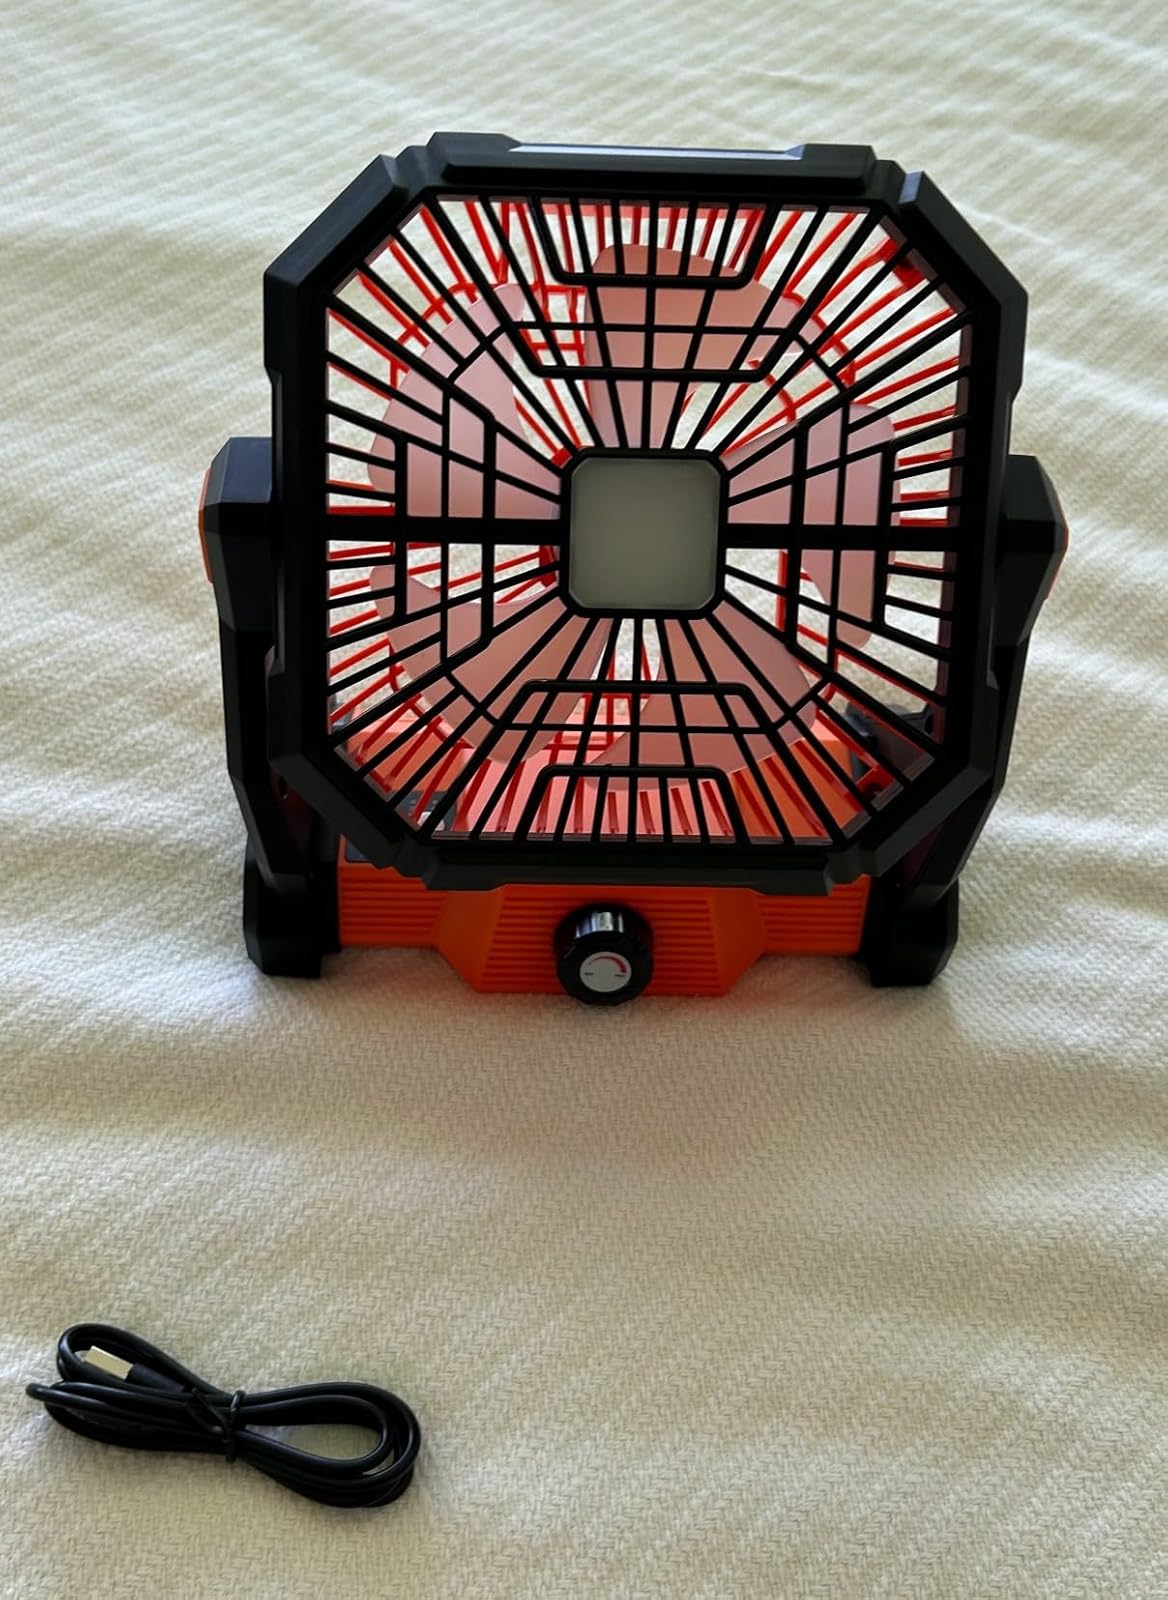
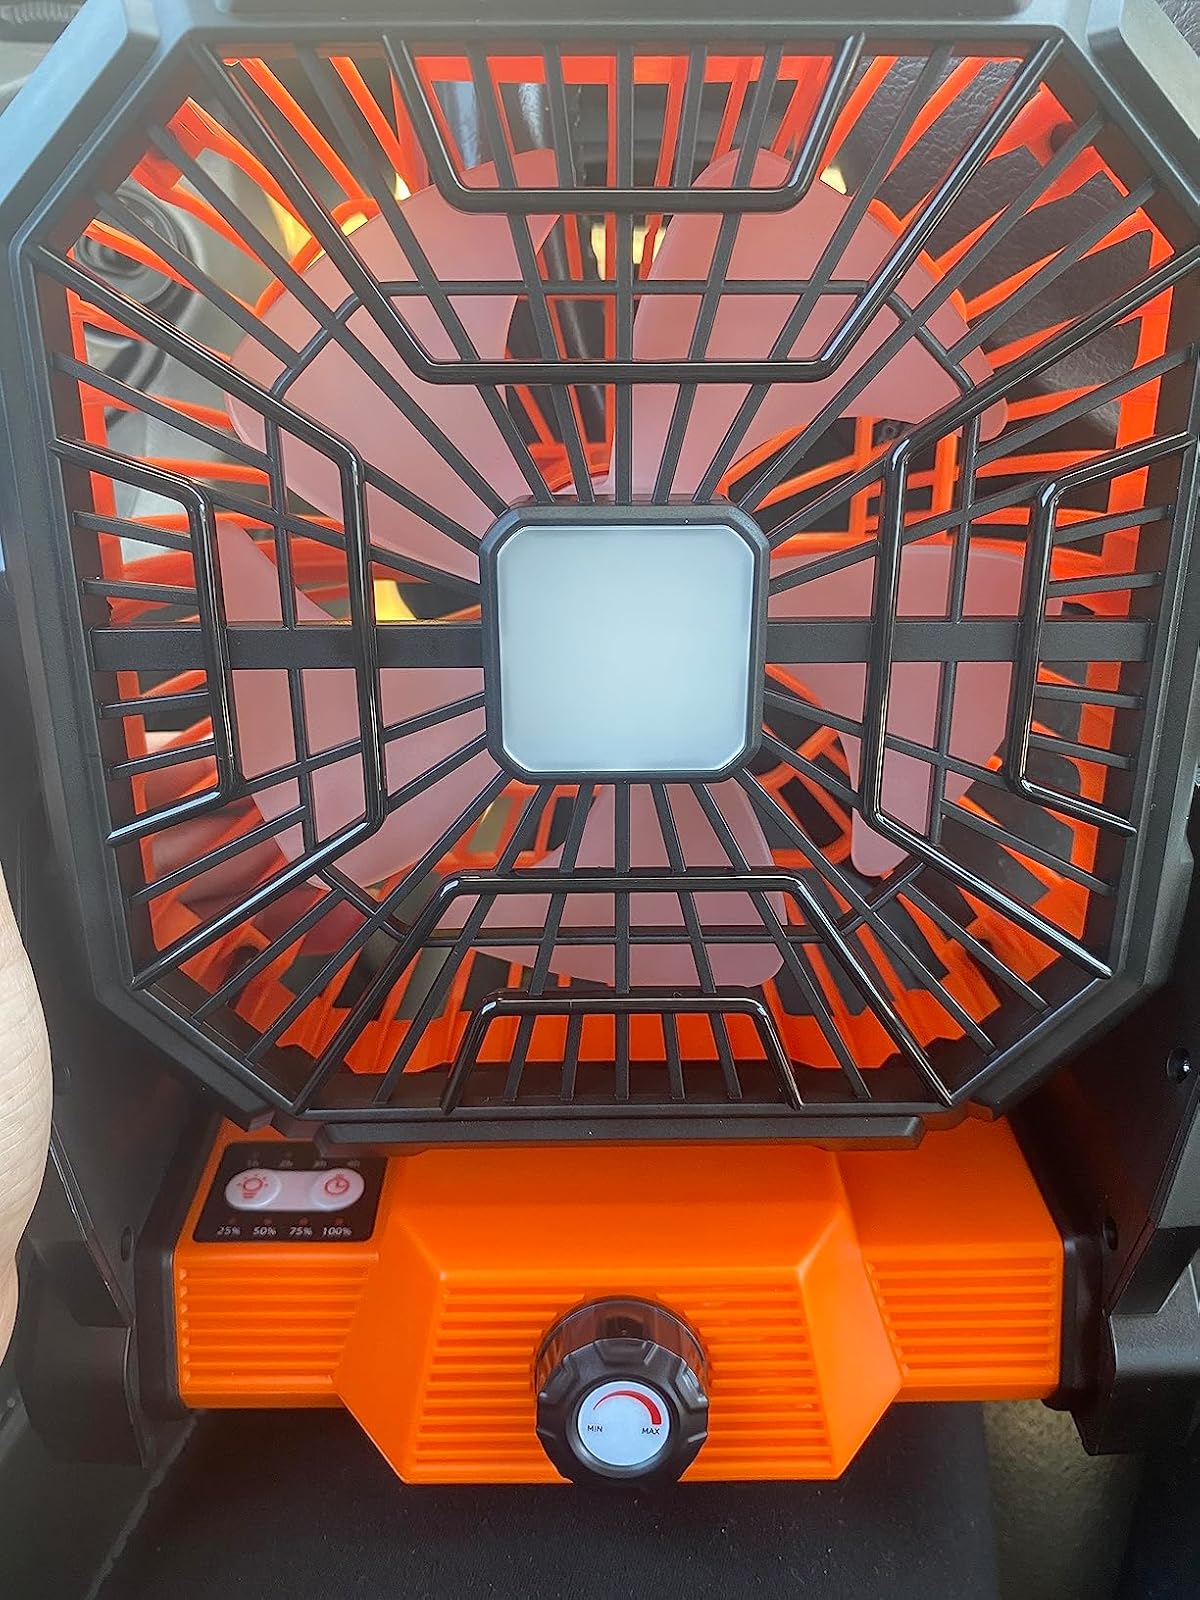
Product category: lantern
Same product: yes